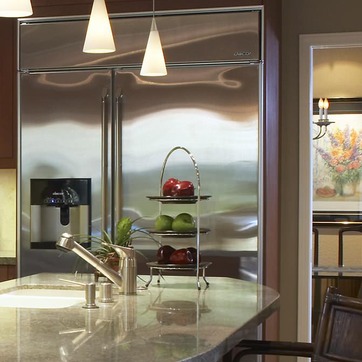
Material: food